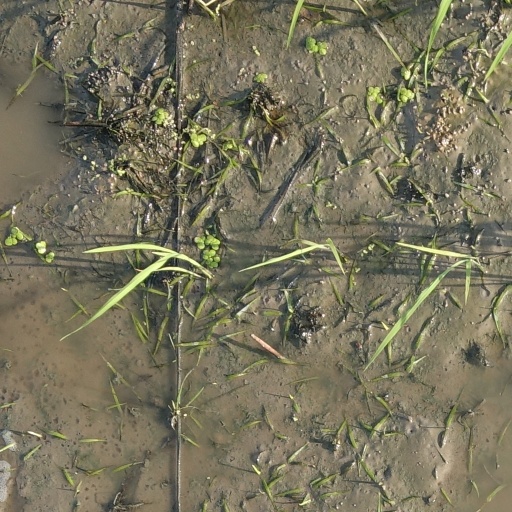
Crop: rice